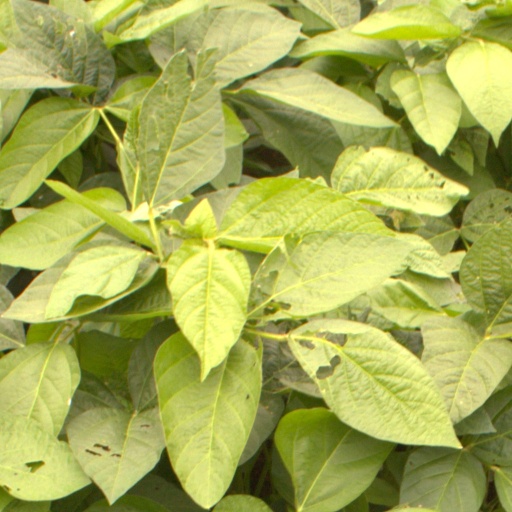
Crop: soybean